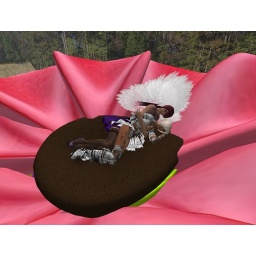
Glitterbaby and skylerbaby cuddling in a big pink flower at Fairy Caverns on New Years Day!